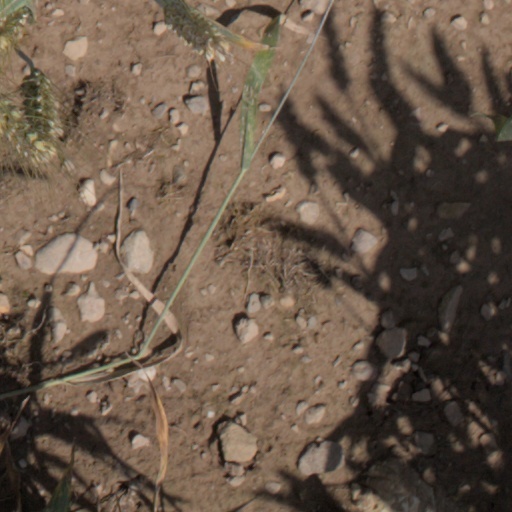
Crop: wheat